Litigation master

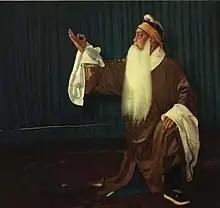
Zhou Xinfang as the litigation master Song Shijie in the opera "Four Scholars".

A litigation master or was a person who supported lawsuits by common people in pre-modern China. Litigation masters did not engage in courtroom advocacy. Instead, they made a living by writing legal documents for ordinary people with low literacy skills, as well as by receiving settlement money from the other party. Unlike modern lawyers, their profession was not recognized by the state. Litigation masters were frequently blamed for inciting litigation and the practice of the profession was at times outlawed.